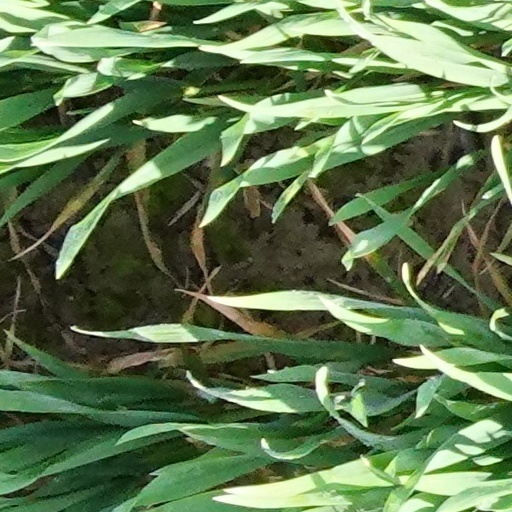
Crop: wheat